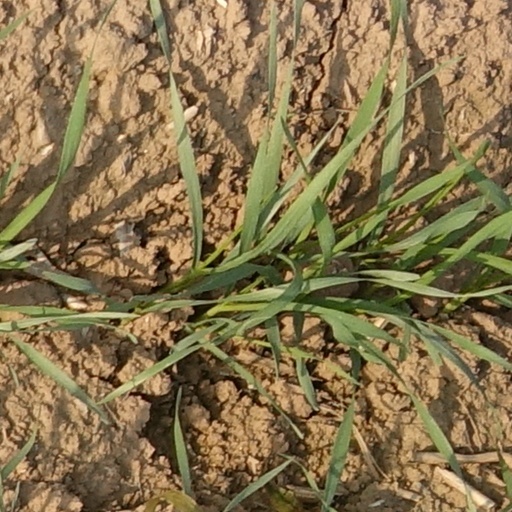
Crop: wheat